Utah Motorsports Campus

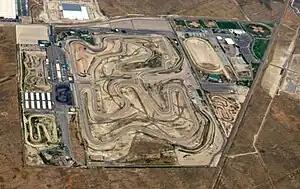
Aerial view of the circuit

During the annual Tour of Utah bicycle race, the park was known for hosting the tour's "trademark" time-trial stage.